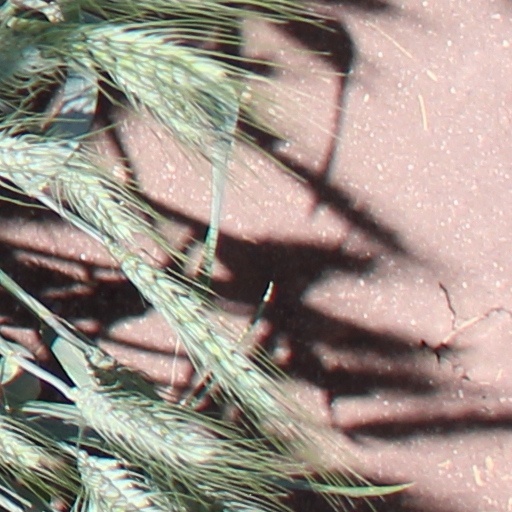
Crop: wheat